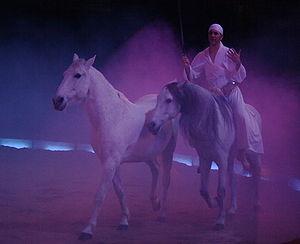
Le cheval est un grand mammifère herbivore et ongulé à sabot unique ; c'est l'une des espèces de la famille des Équidés, lesquelles ont évolué, au cours des derniers 45 à 55 millions d'années, à partir d'un petit mammifère possédant plusieurs doigts. À l'état naturel, les chevaux vivent en troupeaux, généralement sous la conduite d'un unique étalon reproducteur. Ils entretiennent des rapports sociaux et comptent sur leur vitesse pour échapper à leurs prédateurs. Dotés d'un bon sens de l'équilibre, d'un fort instinct de fuite et de grandes aptitudes de visualisation spatiale, ils possèdent un trait inhabituel dans le règne animal, étant capables d'entrer en sommeil léger tout en restant debout. Les femelles, nommées juments, mettent bas après onze mois de gestation un petit appelé poulain, capable de se lever et de courir peu de temps après sa naissance.